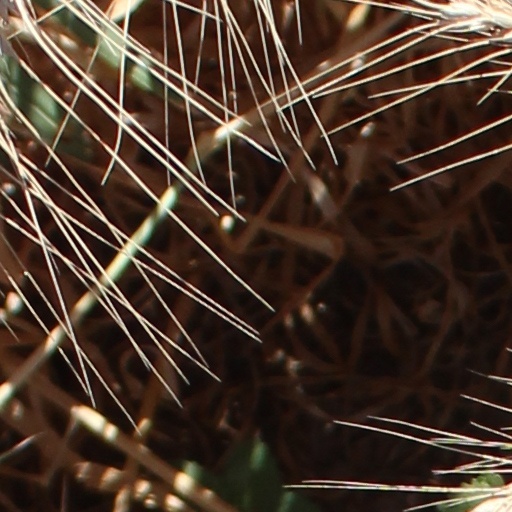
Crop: wheat